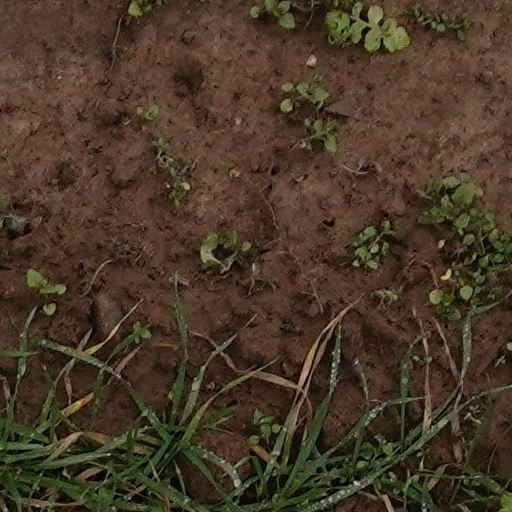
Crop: wheat